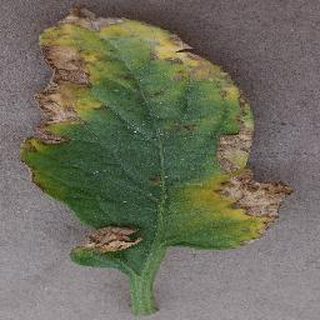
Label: tomato_bacterial_spot